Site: saxony
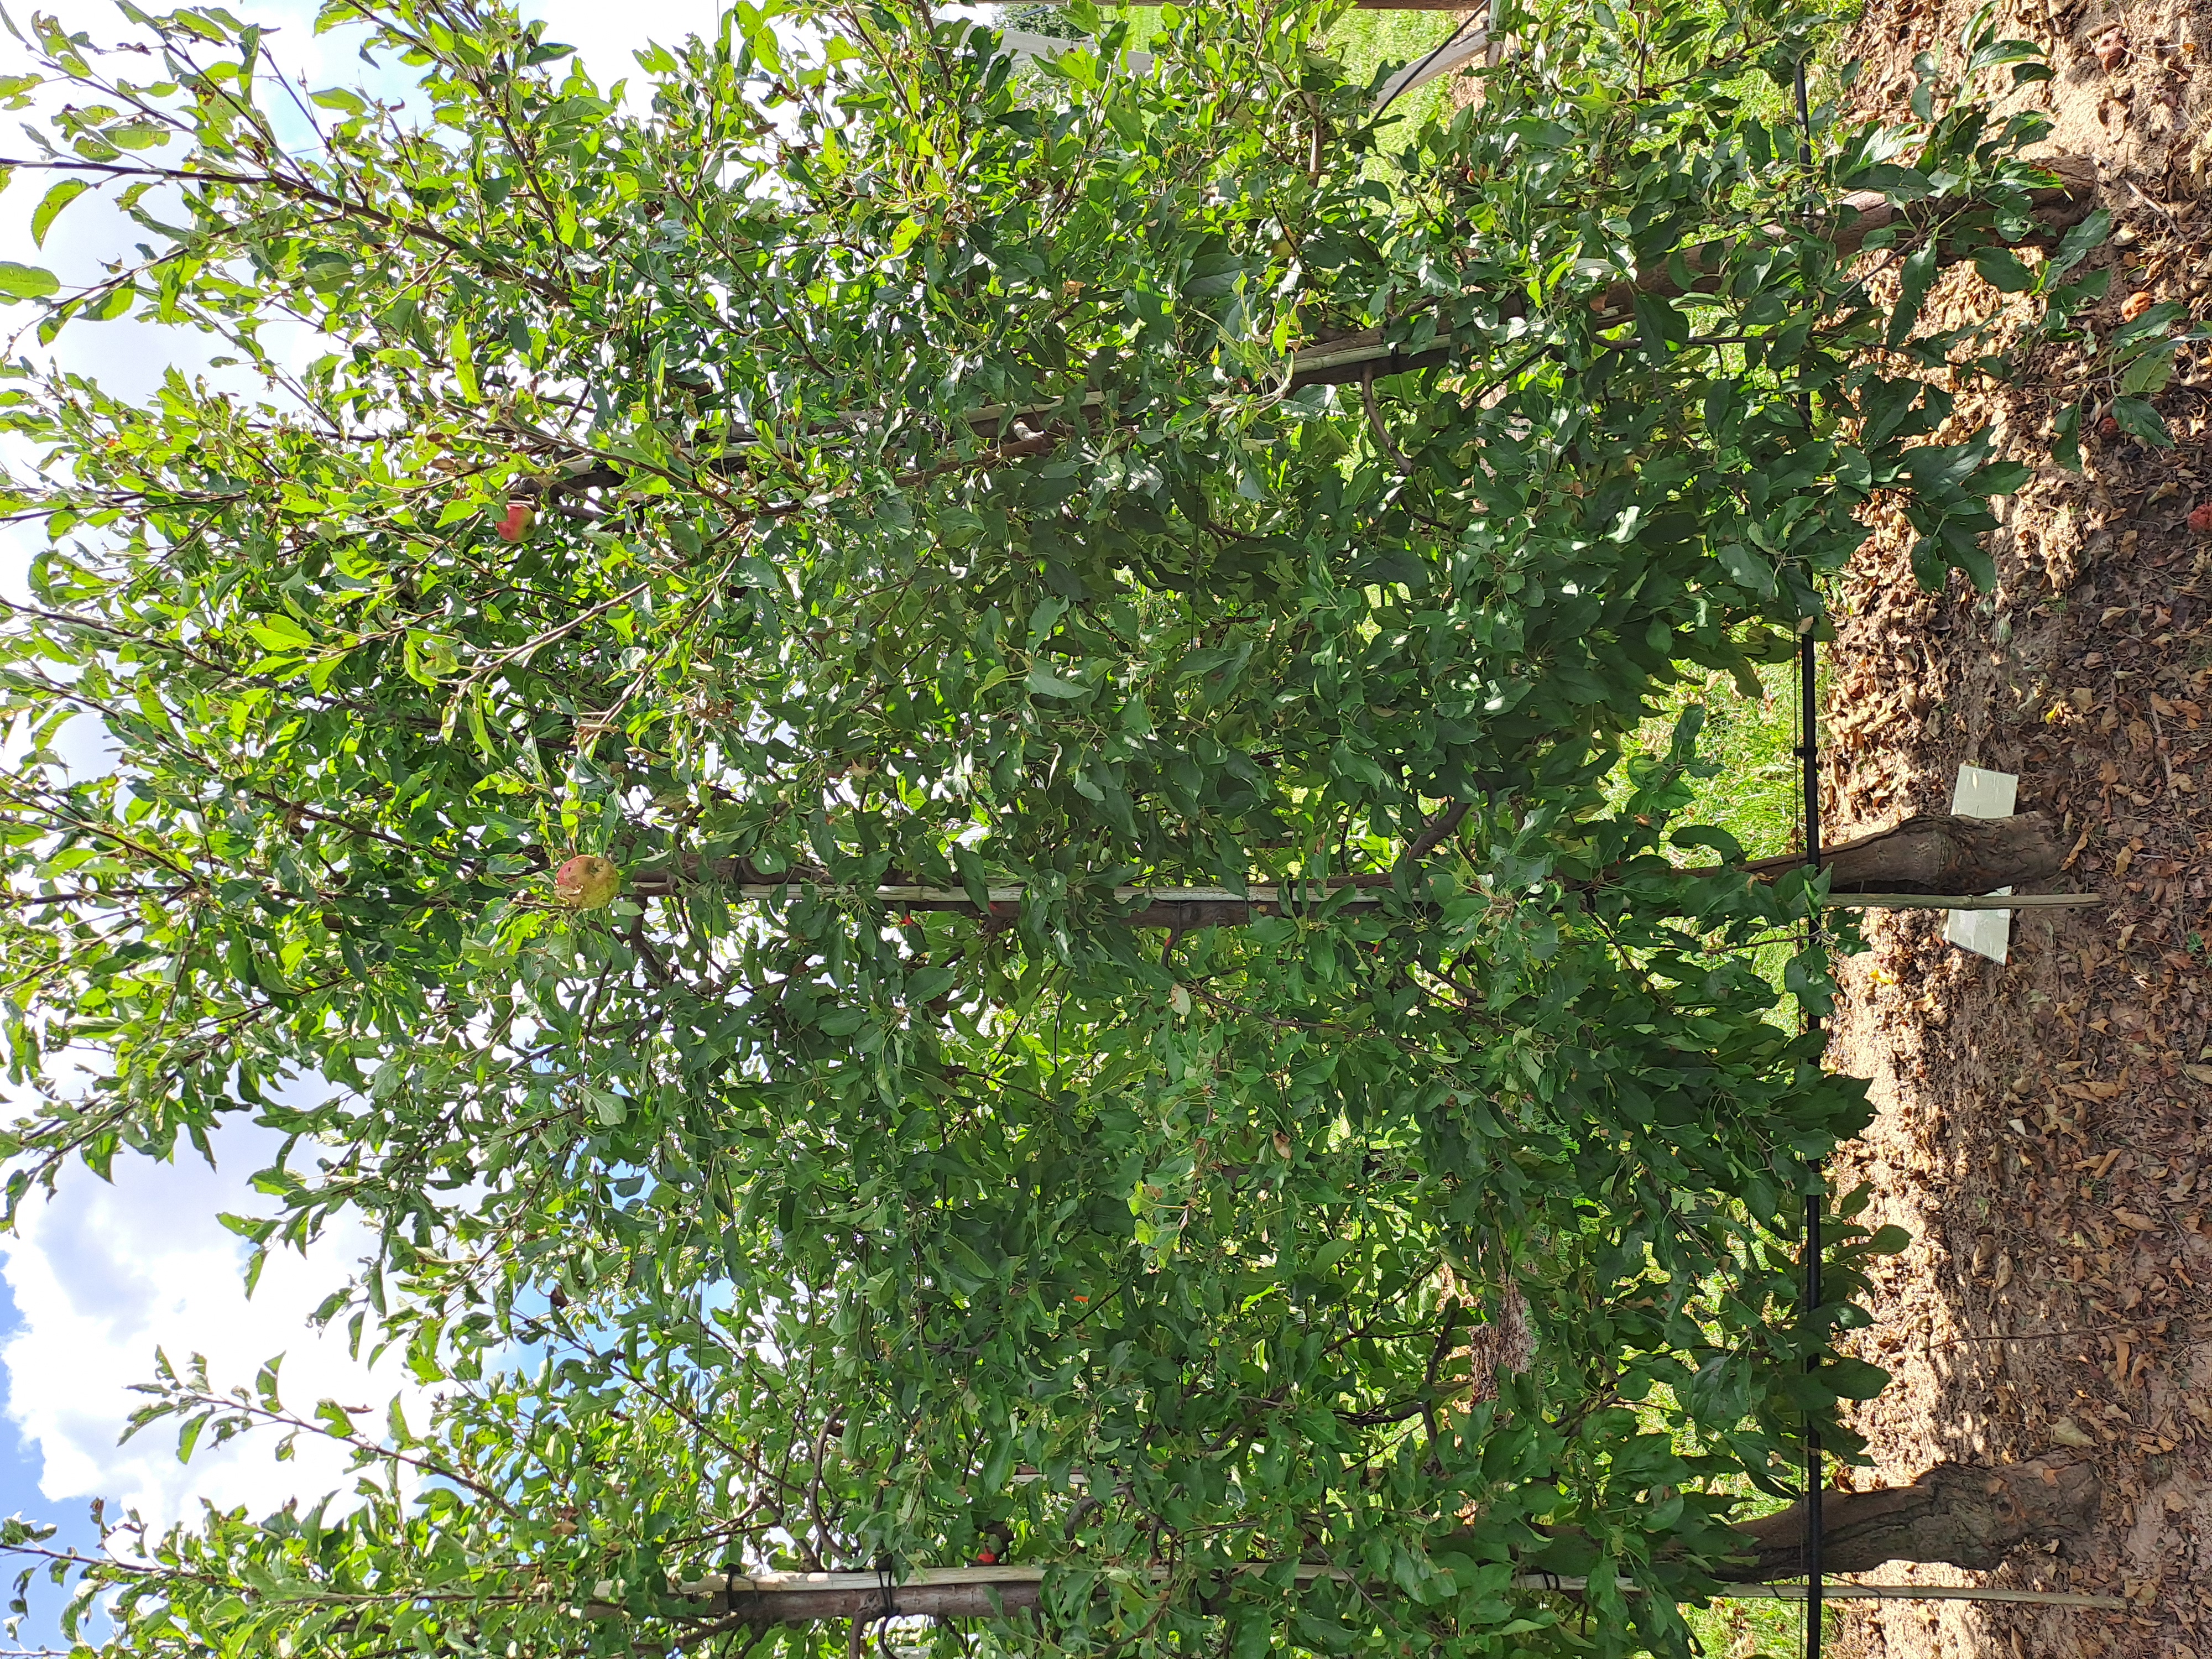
Growth stage (BBCH 85): Maturity of fruit and seed